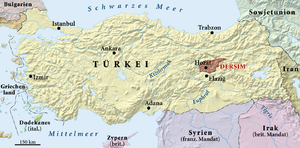
La Révolte de Dêrsim est l'un des plus importants soulèvements kurdes de la période qui a suivi la proclamation de la République turque en 1923. Elle se déroule dans la région montagneuse du Dêrsim, peuplée alors essentiellement de Kurdes alévis, et qui sera ensuite rebaptisée Tunceli.